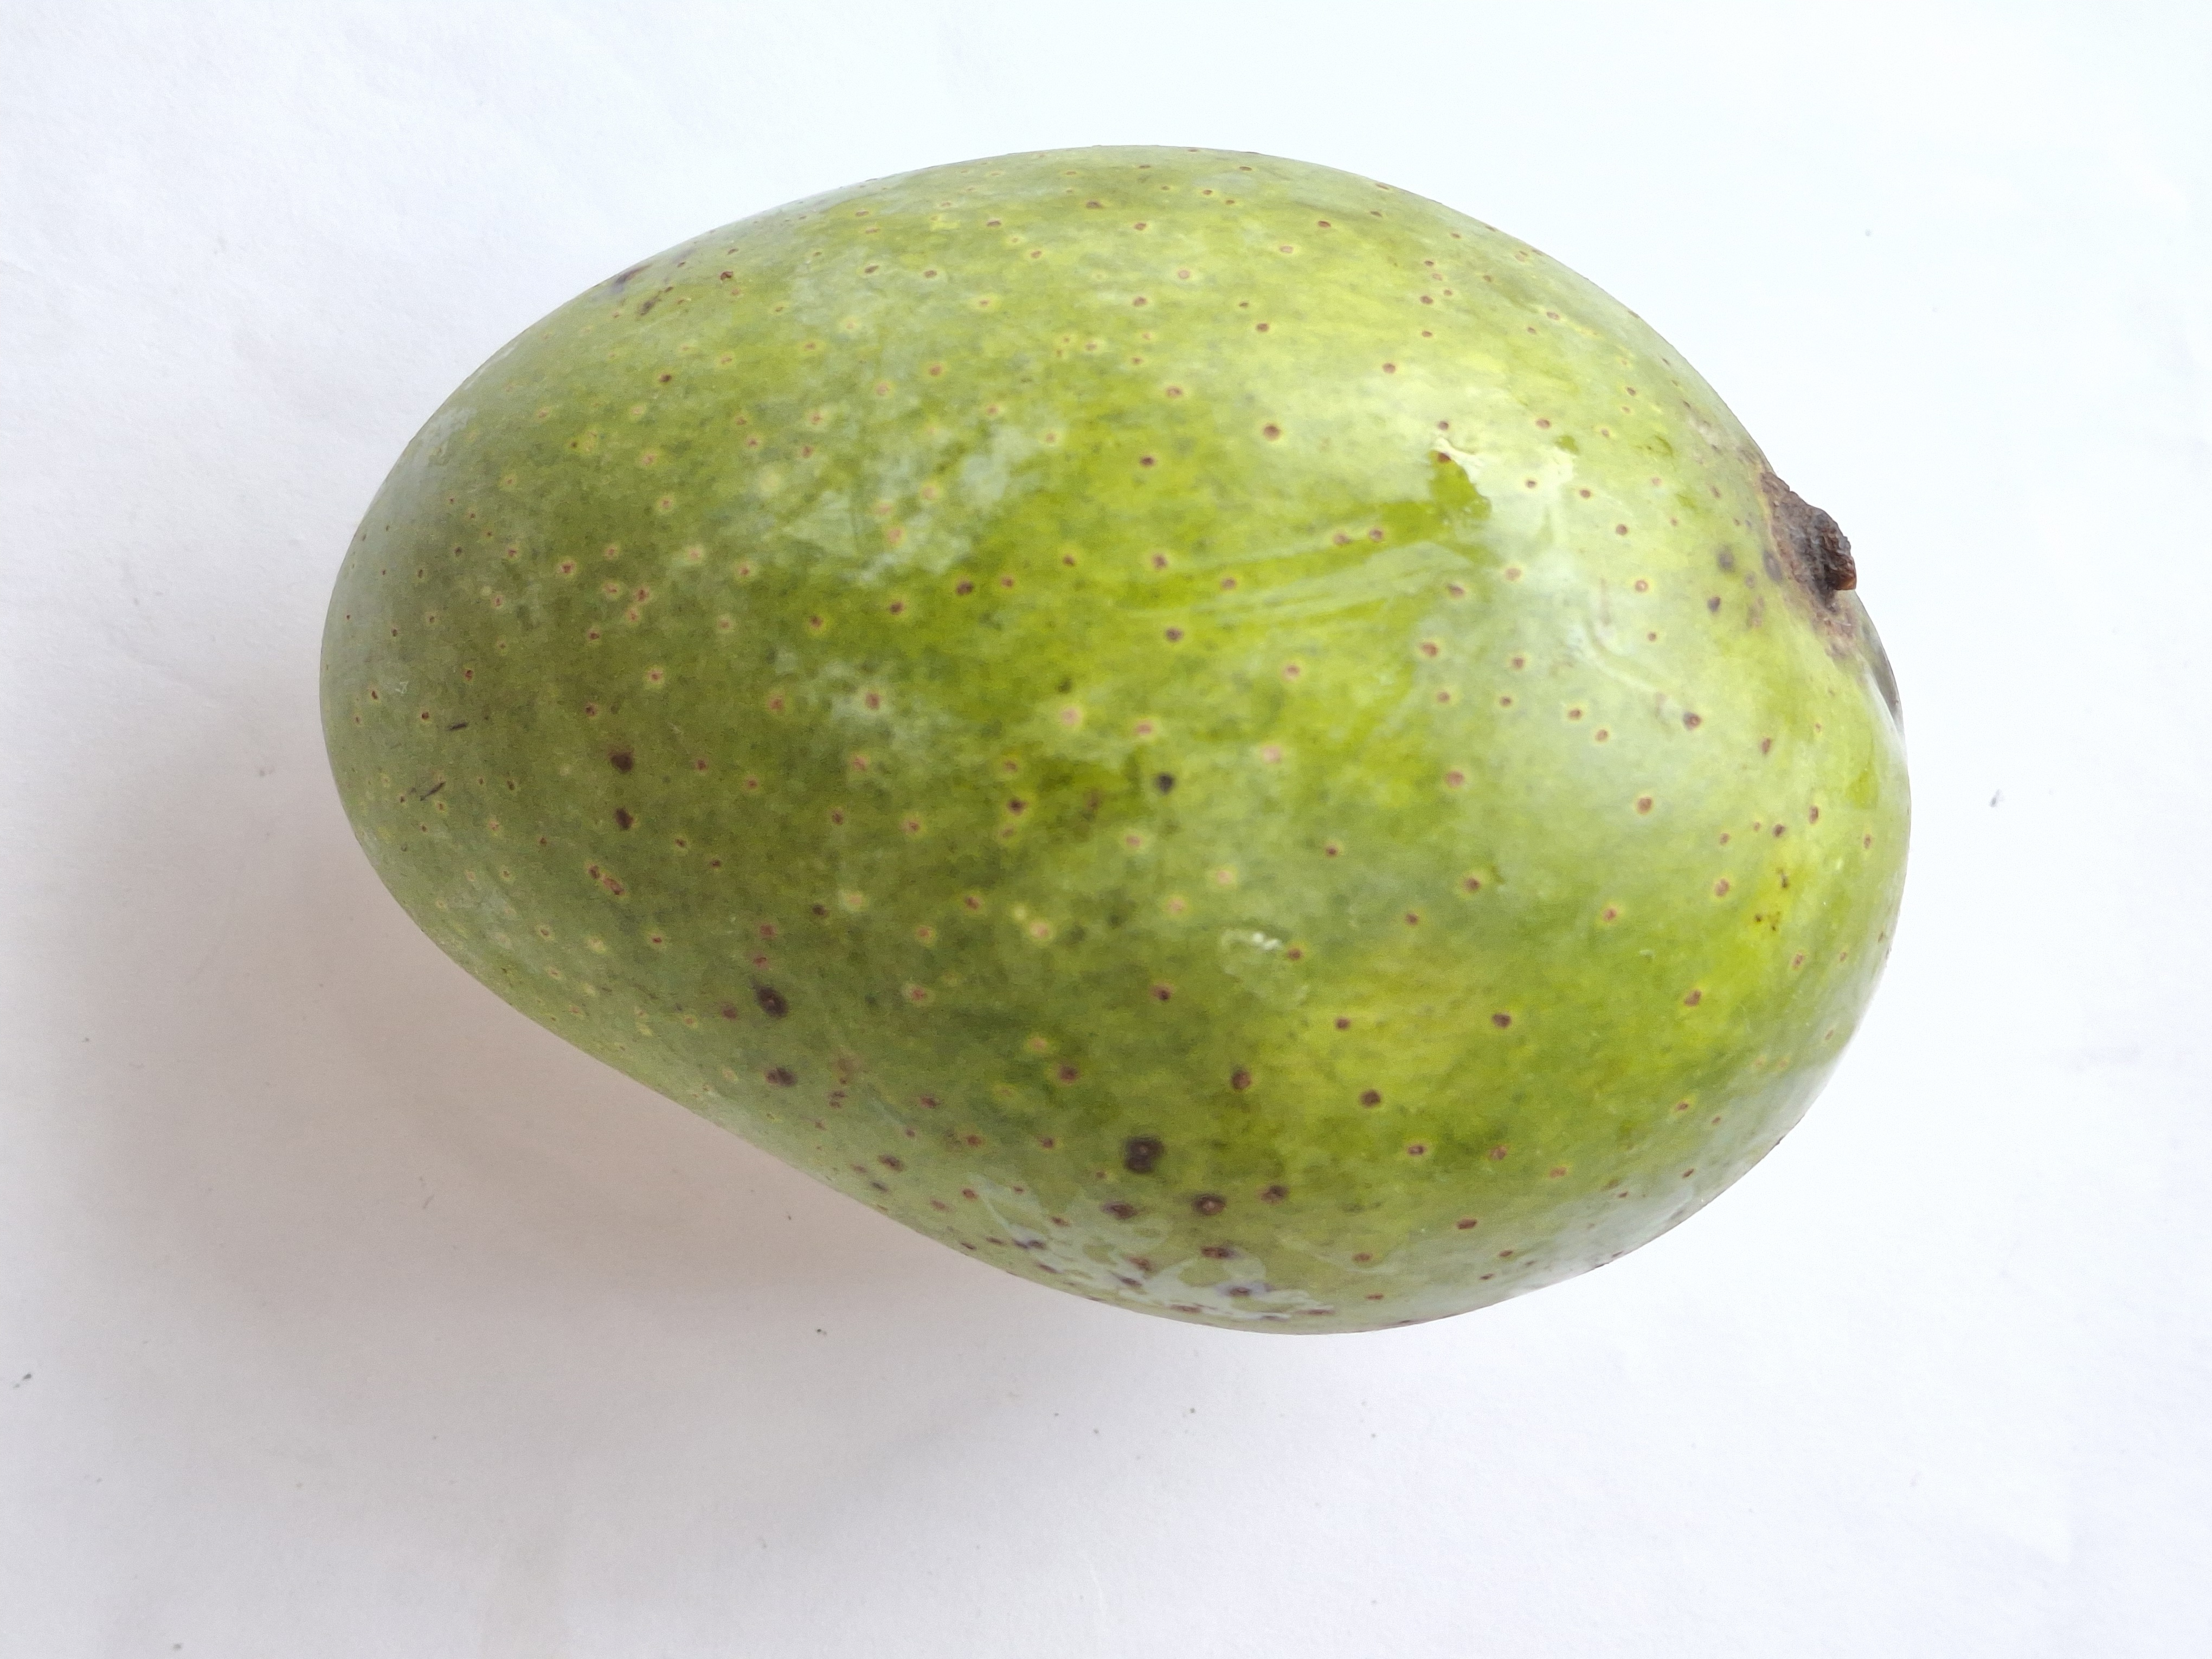
Mango variety: GopalBhog